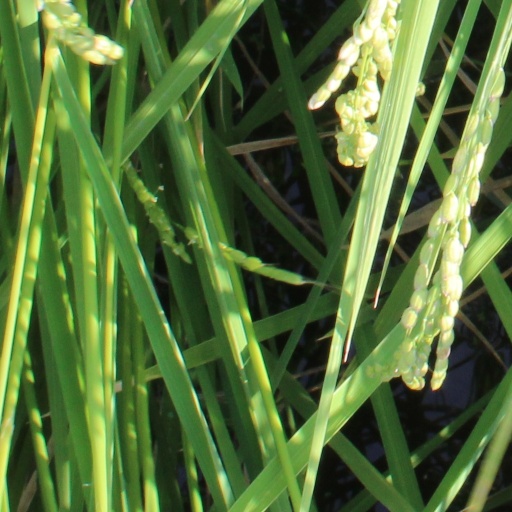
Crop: rice